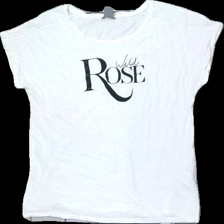
View: front
Type: T-shirt
Category: Ladies
Brand: Lindex
Colors: White, Black
Material: 100% cotton
Pattern: Other
Cut: Regular
Size: M
Season: All
Damage location: top left
Damage 2 location: top right
Damage 3 location: bottom left
Price range: 50-100
Recommended usage: Reuse
Description: vit t-shirt med text på